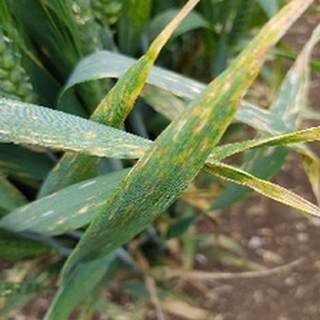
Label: wheat_yellow_rust